Vindula dejone

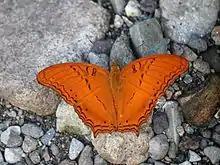
Upperside

Vindula dejone, the Malay cruiser, is a butterfly from the family Nymphalidae found in Southeast Asia. It is sexually dimorphic.